Formation Z

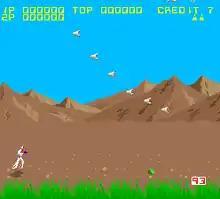
Arcade screenshot

The player controls a robot with the capability to transform into a jet fighter. The robot may move forwards, backwards and jump but cannot fly, and the fighter may travel anywhere on screen but has limited fuel in which to do so. Fuel status is indicated at the bottom right of the screen presented as numbers from 100 (fuel full) to 0 (fuel empty) which proceeds to decrease while playing as jet. When run out of fuel, the jet will fall but if the player is fighting where the ground is present he can revert to robot to avoid crashing (flying too low an altitude will still cause crash, however). If the jet is above an ocean on the other hand, it will crash and the player loses a life. Also the fighter cannot revert to robot when it is flying too high an altitude (on the center top of the screen directly below the top score indicator will tell the player whether he can revert or not). The combination of two performances must be used to avoid obstacles, as well as to destroy any on-screen enemies for extra points. As with typical arcade games, the robot/fighter will die in one hit from anything.